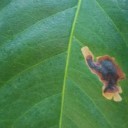
Label: Miner